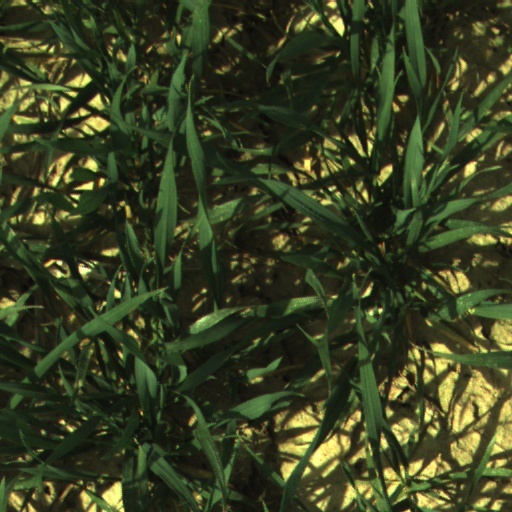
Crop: wheat